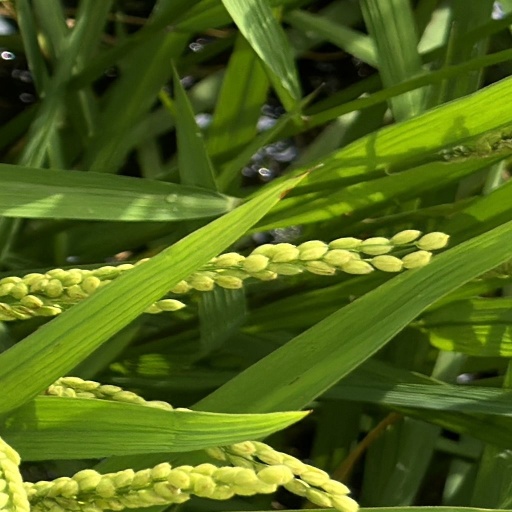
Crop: rice